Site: brandenburg
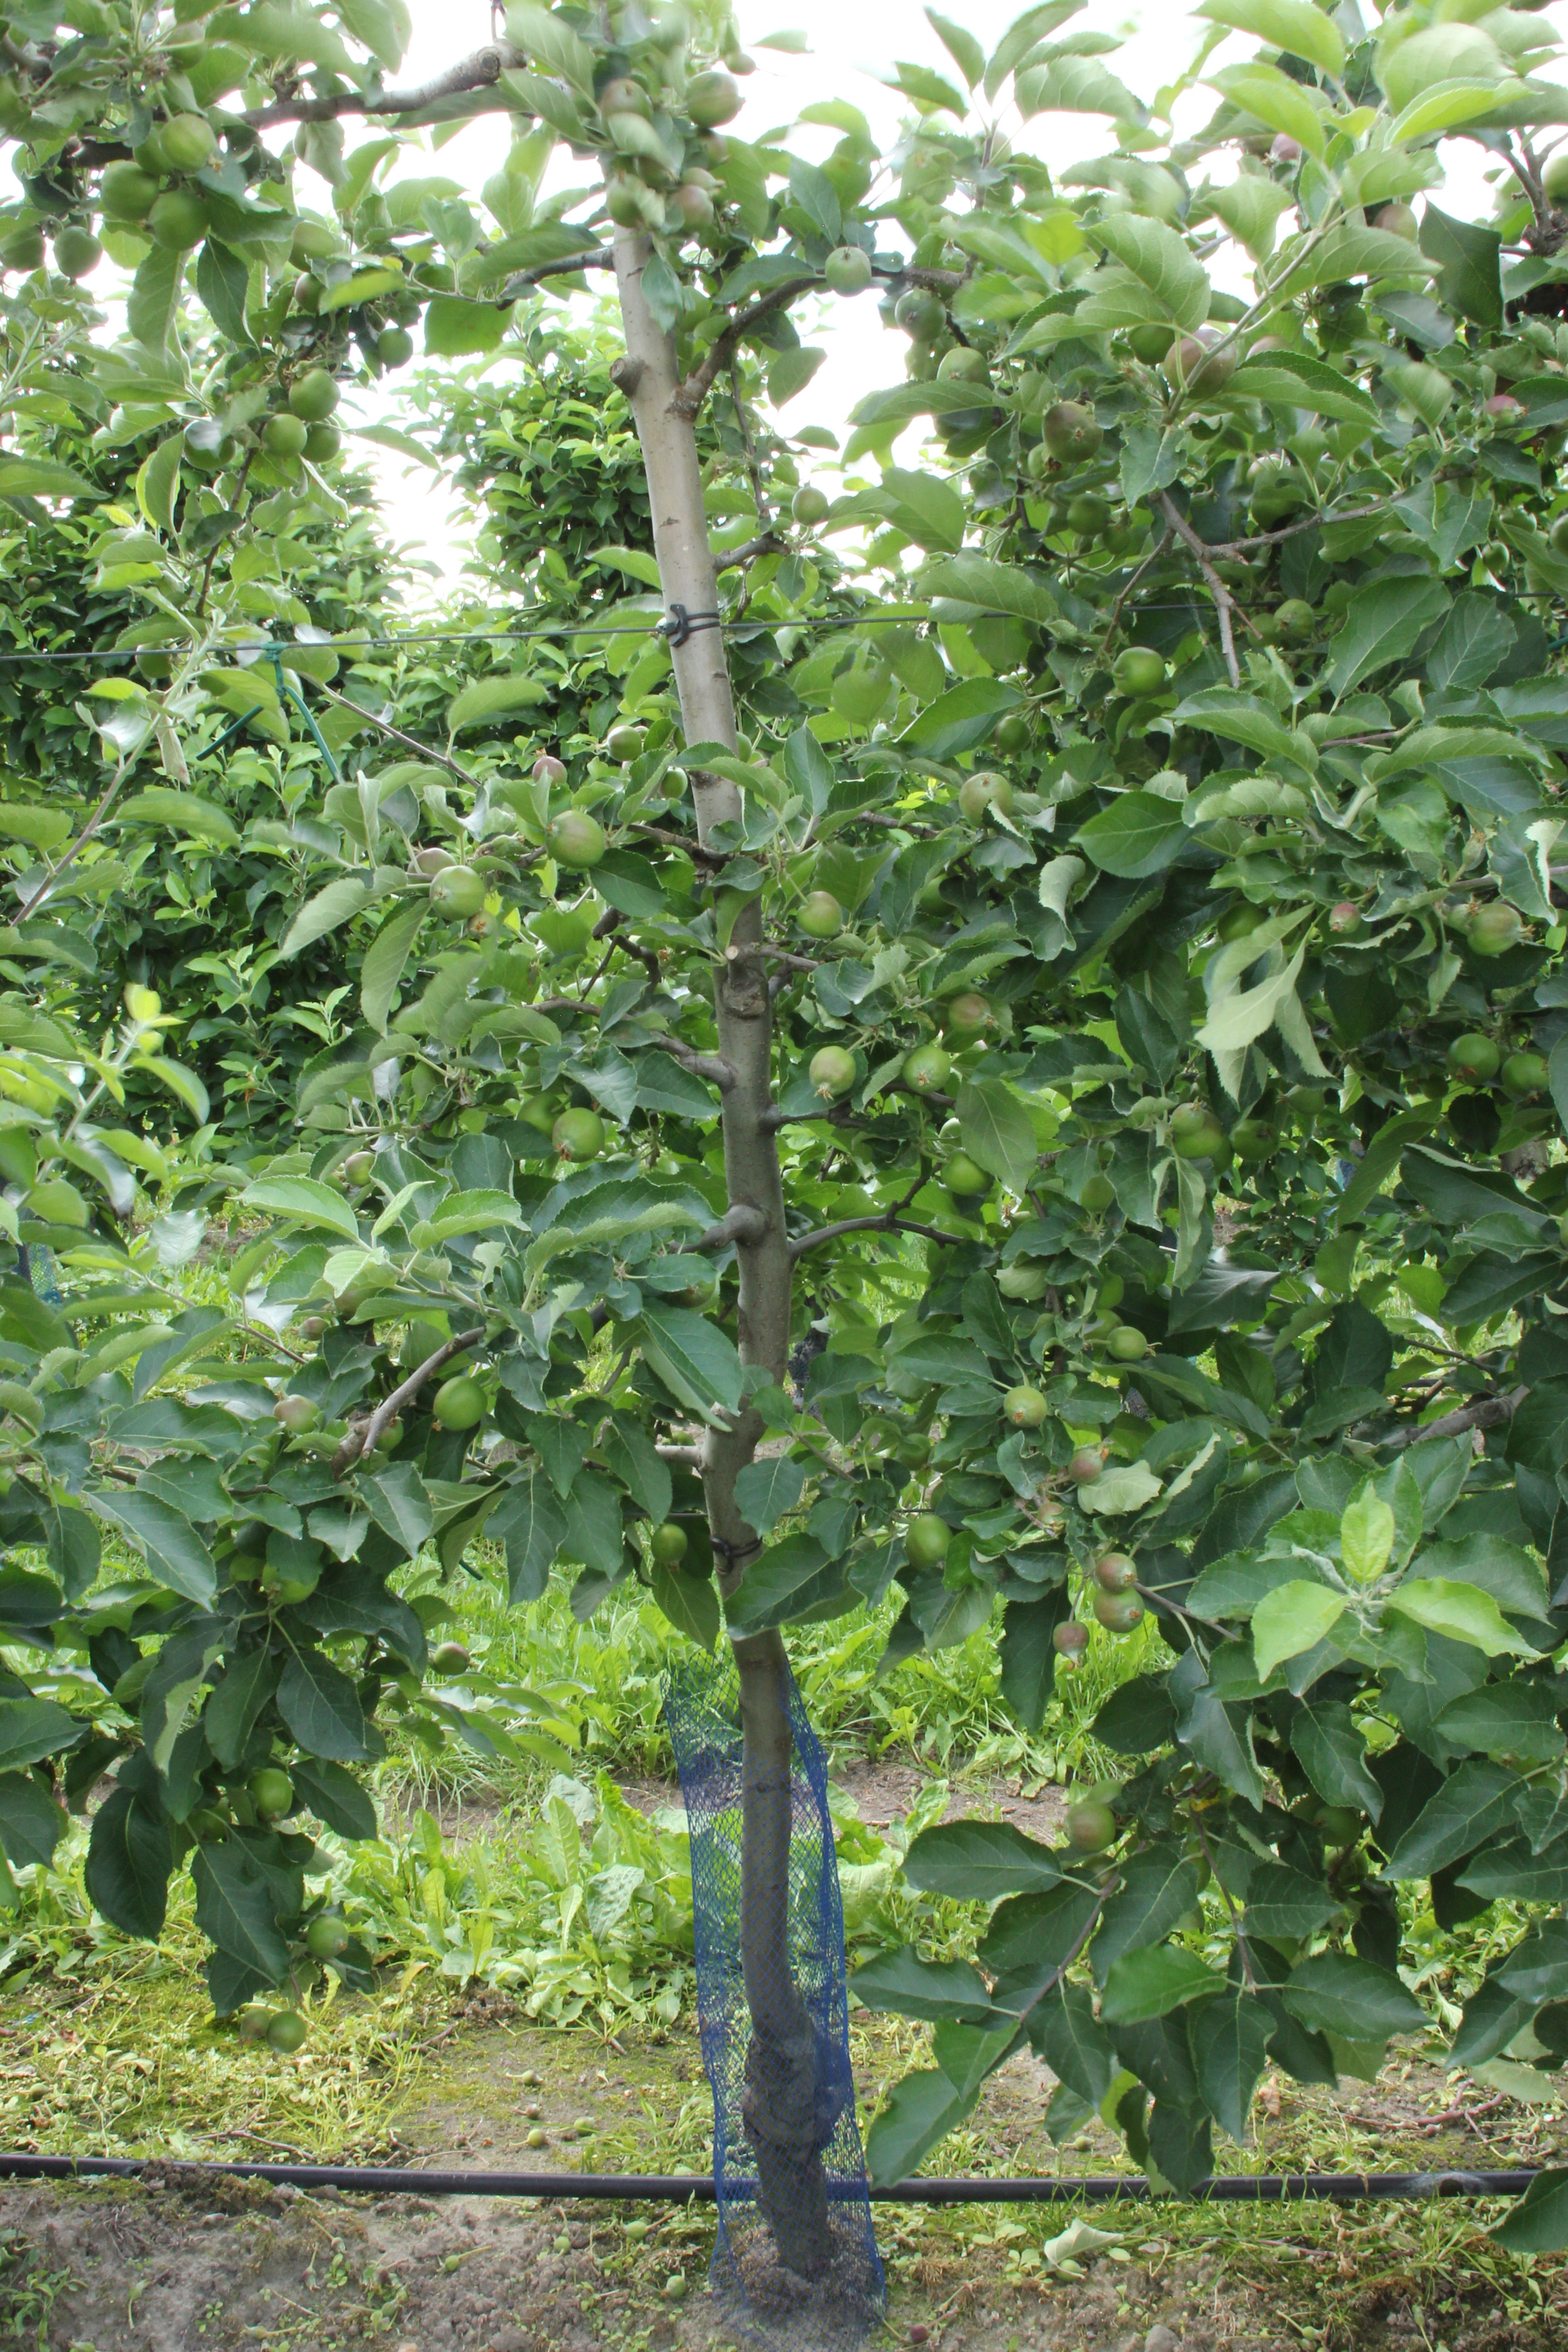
Growth stage (BBCH 73): Development of fruit